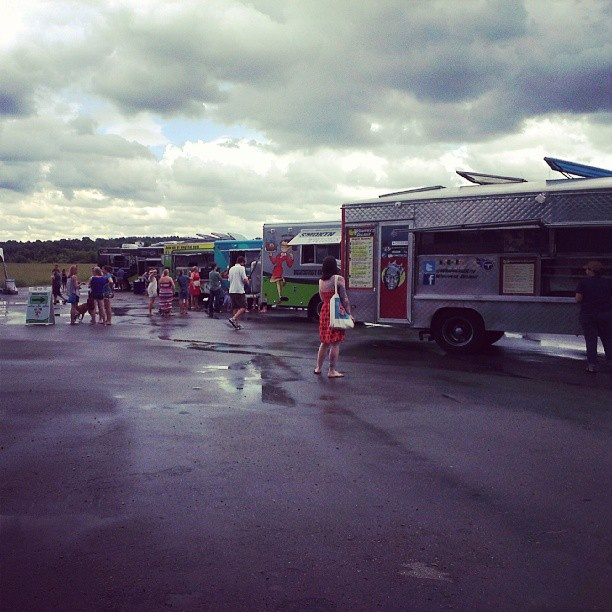
various vending trucks serve their patrons on a cloudy day
A parking lot has several food vans with people near them.
Woman in red dress standing in front of food bus.
A group of very large vehicles parked in a row under cloudy skies.
People visiting food trucks parked in a line on a wet day